Tamure

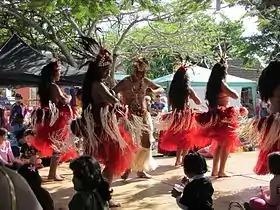
Dance troupe performing in the Cook Islands

The tāmūrē, or tamouré as popularized in many 1960s recordings, is a dance from Tahiti and the Cook Islands. Usually danced as a group of boys and girls, all dressed in "more" (the Tahitian grass skirt, however not made of grass but of the fibers from the bark of the "pūrau", "hibiscus").